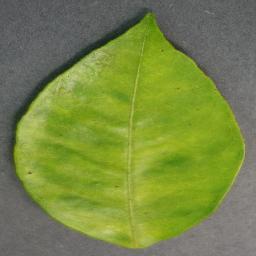
Label: Orange___Haunglongbing_(Citrus_greening)